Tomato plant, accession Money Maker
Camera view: vertical (180 deg); turntable rotation: 300 degrees
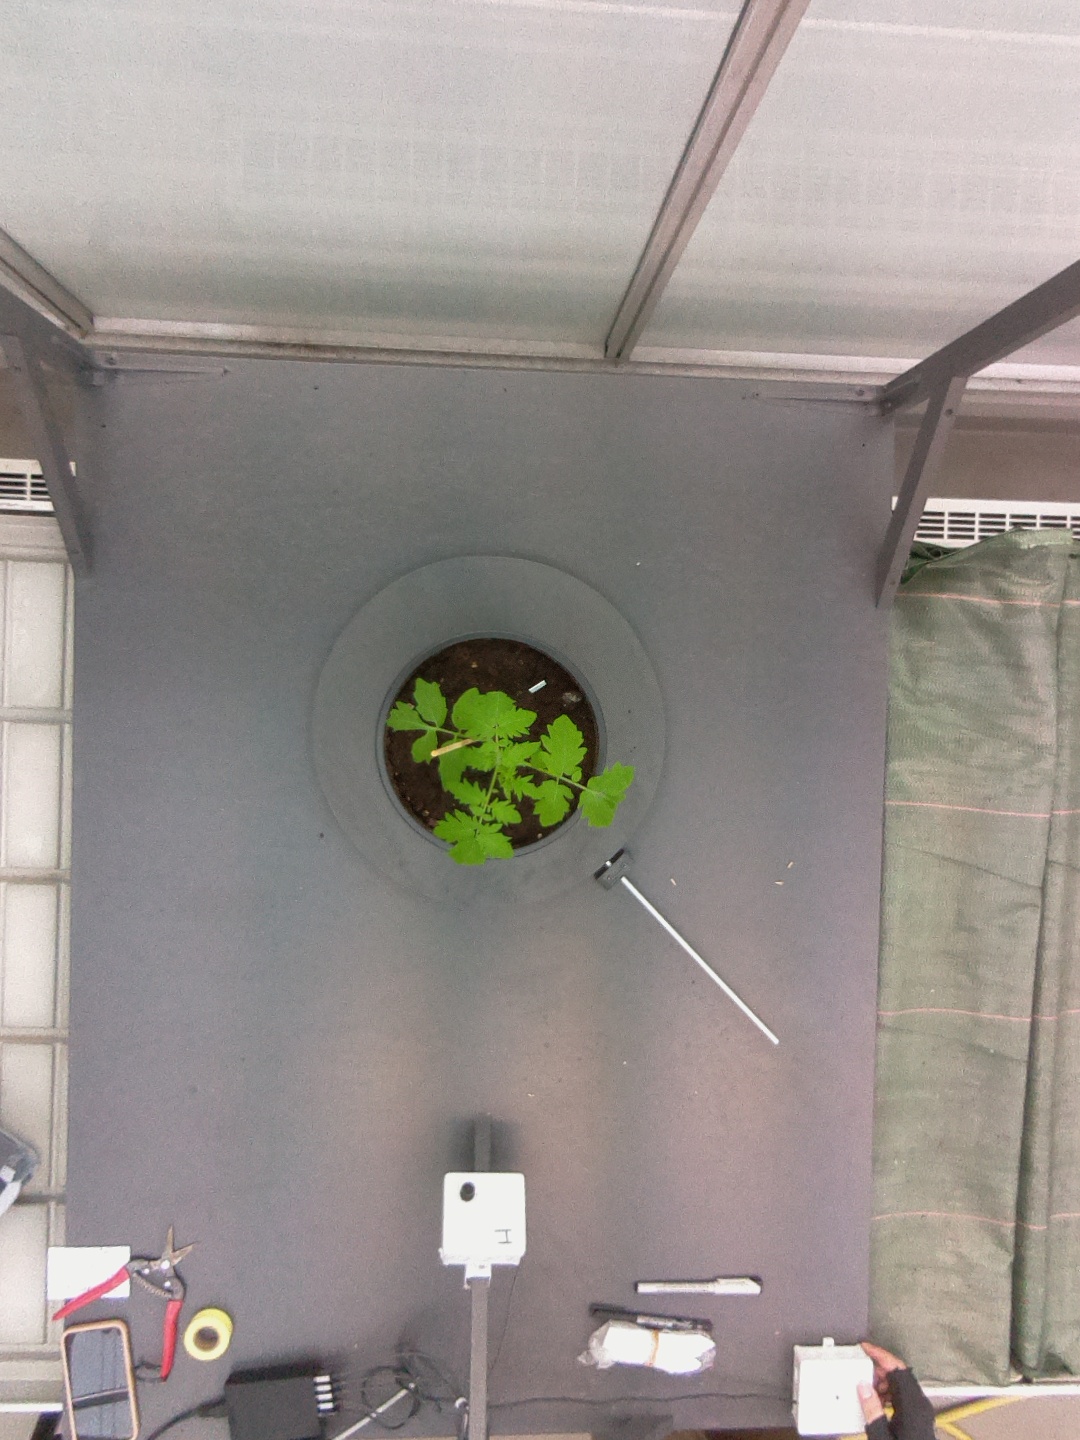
BBCH growth stage 13: 6 of true leaves visible